Photophone

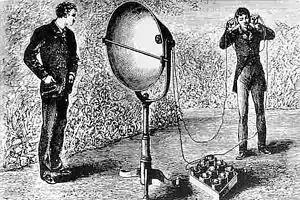
A photophone receiver and headset, one half of Bell and Tainter's optical telecommunication system of 1880

The photophone was similar to a contemporary telephone, except that it used modulated light as a means of wireless transmission while the telephone relied on modulated electricity carried over a conductive wire circuit.